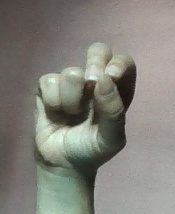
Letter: gaaf